Canadian Confederation

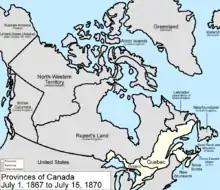
Canadian territory at Confederation

All the former colonies and territories that became involved in the Canadian Confederation on July 1, 1867, were initially part of New France, and were once ruled by France. Nova Scotia was granted in 1621 to Sir William Alexander under charter by James I. This claim overlapped the French claims to Acadia, and although the Scottish colony of Nova Scotia was short-lived, for political reasons, the conflicting imperial interests of France and the 18th century Great Britain led to a long and bitter struggle for control. The British acquired present-day mainland Nova Scotia by the Treaty of Utrecht of 1713 and the Acadian population was expelled by the British in 1755. They renamed Acadia "Nova Scotia", which included present-day New Brunswick. The rest of New France was acquired by the British as the result of its defeat of New France in the Seven Years' War, which ended with the Treaty of Paris in 1763. From 1763 to 1791, most of New France became the Province of Quebec. However, in 1769 the present-day Prince Edward Island, which had been part of Acadia, was renamed "St John's Island" and organized as a separate colony. It was renamed "Prince Edward Island" in 1798 in honour of Prince Edward, Duke of Kent and Strathearn.